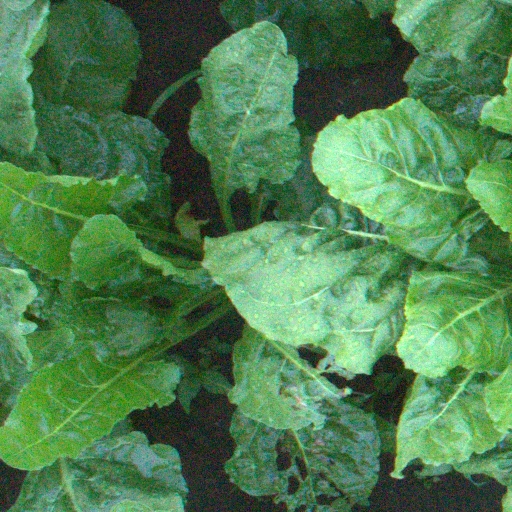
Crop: sugar beet